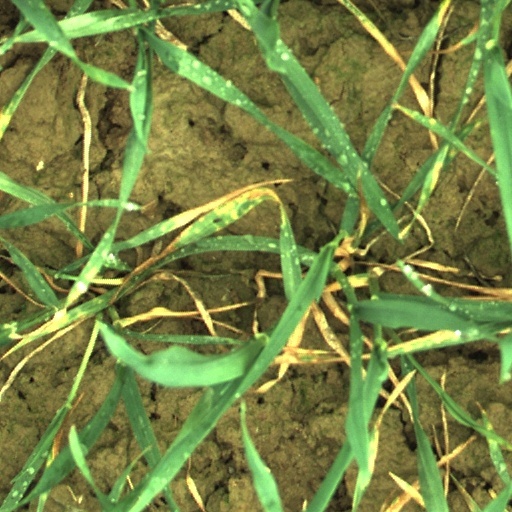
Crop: wheat